John Willoughby

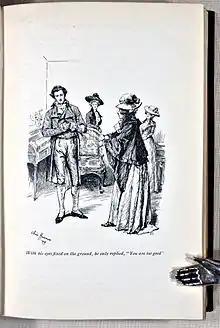
John Willoughby by Chris Hammond, 1899

John Willoughby first appears in "Sense and Sensibility" when he rescues Marianne Dashwood after she falls down a hill and twists her ankle during a rainstorm. Because of this action, he is known as "Marianne's Preserver" by her younger sister, Margaret. After this, Marianne Dashwood falls in love with him.